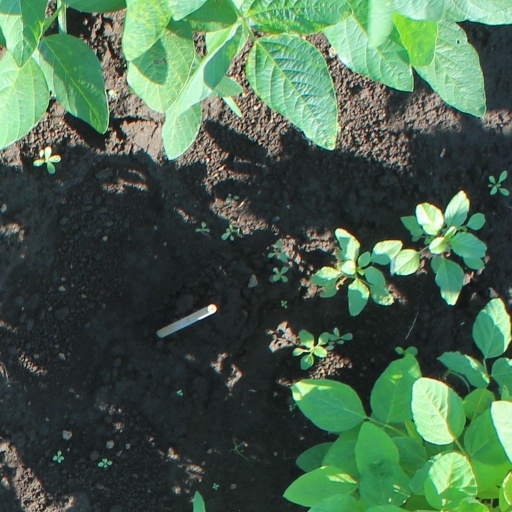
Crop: soybean